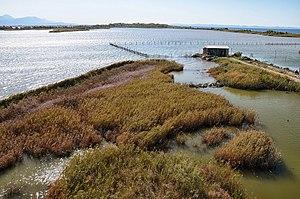
La réserve naturelle Kune-Vain-Tale est un parc naturel situé dans le comté de Lezhë, formant le delta du fleuve Drin et face à la mer Adriatique, dans le nord de l'Albanie. Elle couvre une superficie de 43,9 km². La réserve naturelle a été créée en 2010, elle englobe l'île de Kunë, la lagune de Kunë-Vain, les bois et plusieurs écosystèmes. Elle a également été identifiée comme une zone importante pour les oiseaux par BirdLife International.